Mount Bretherton

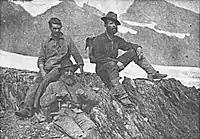
B. J. Bretherton (left) climbing Mt. Olympus in 1890

The mountain was named in 1890 for Bernard Joseph Bretherton, a naturalist who was a member of the Olympic Mountains Exploring Expedition of 1890 led by Lieutenant Joseph P. O'Neil which crossed the range from east to west. He was born in England, emigrated to the United States in 1885, where he lived in Portland, Oregon, and was the curator of the Oregon Alpine Club, of which O'Neil was club secretary. Bretherton was one of three members of the O'Neil expedition who reportedly made the first ascent of Mount Olympus on September 22, although it is now believed they probably climbed a subsidiary peak named "Athena".